Henry Pridham-Wippell

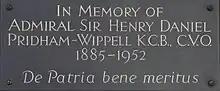
Memorial in Exeter Cathedral

Pridham-Wippell served in the Second World War as Commander of the 1st Battle Squadron in the Mediterranean from July 1940. He was the highest ranking British officer and Allied officer at the Battle of the Strait of Otranto in 1940 and was knighted for his part in the Battle of Cape Matapan in the Mediterranean in March 1941. He survived the sinking of the battleship in November 1941. In 1942, he became Commander-in-Chief, Dover.